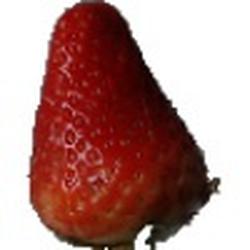
Label: Strawberry